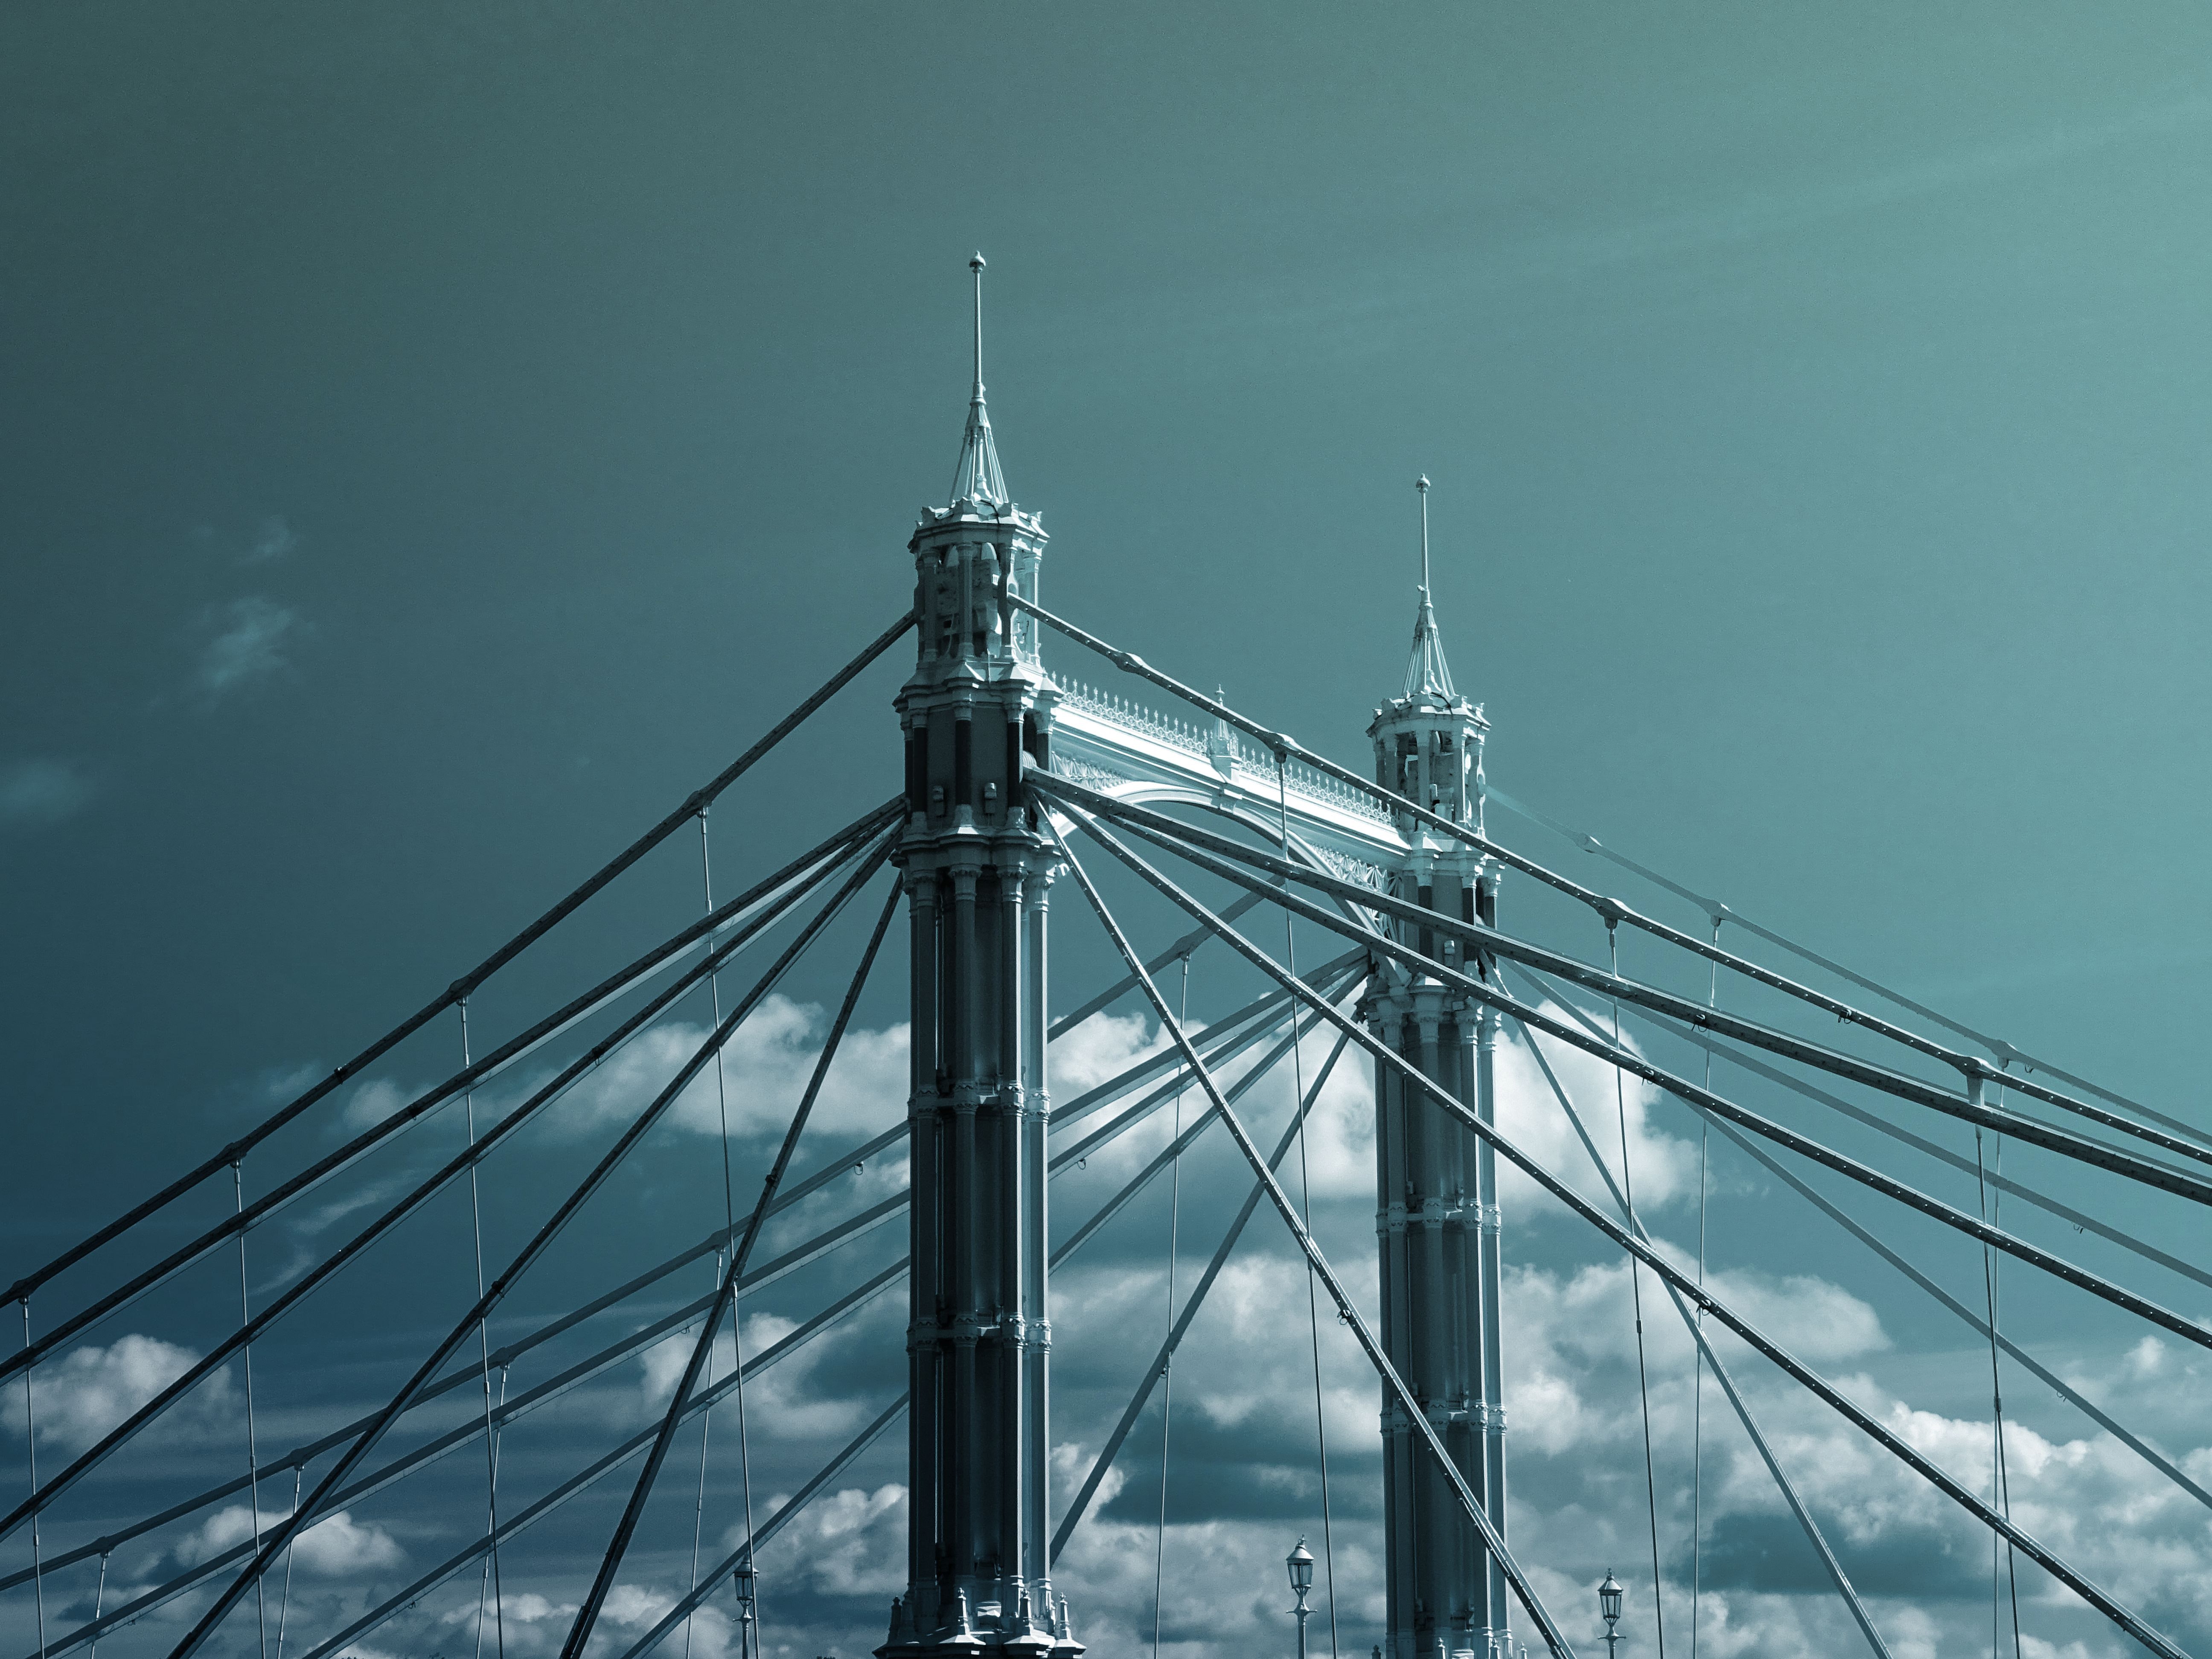
sky, landmark, architecture, water, tower, city, bridge, cable stayed bridge, technology, skyway, cloud, vehicle, night, suspension bridge, nonbuilding structure, metal